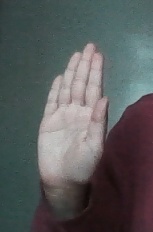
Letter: seen